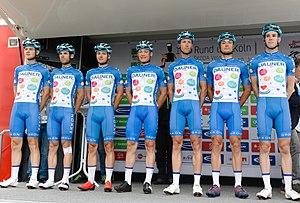
L'équipe cycliste Dauner-Akkon est une équipe cycliste allemande créée en 2017 et ayant le statut d'équipe continentale depuis cette même année.